Atossa

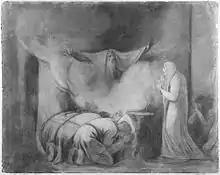
The ghost of Darius appears to Atossa in a scene from "The Persians".

Atossa's life and history is recorded by Herodotus in "The Histories" as a strong woman with considerable influence within the Achaemenid court.